Tiburón Island

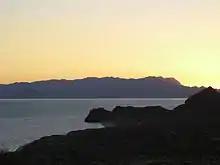

Tiburón Island is part of the Mexican state of Sonora, as well as the Hermosillo Municipality, and is located at approximately the same latitude as the city of Hermosillo. It is located along the eastern shore of the Gulf of California, opposite Isla Ángel de la Guarda. It is part of the chain of islands known as the Midriff Islands or Islas Grandes.